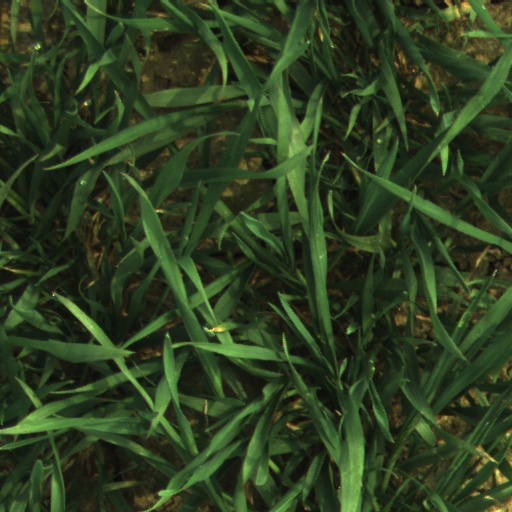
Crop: wheat